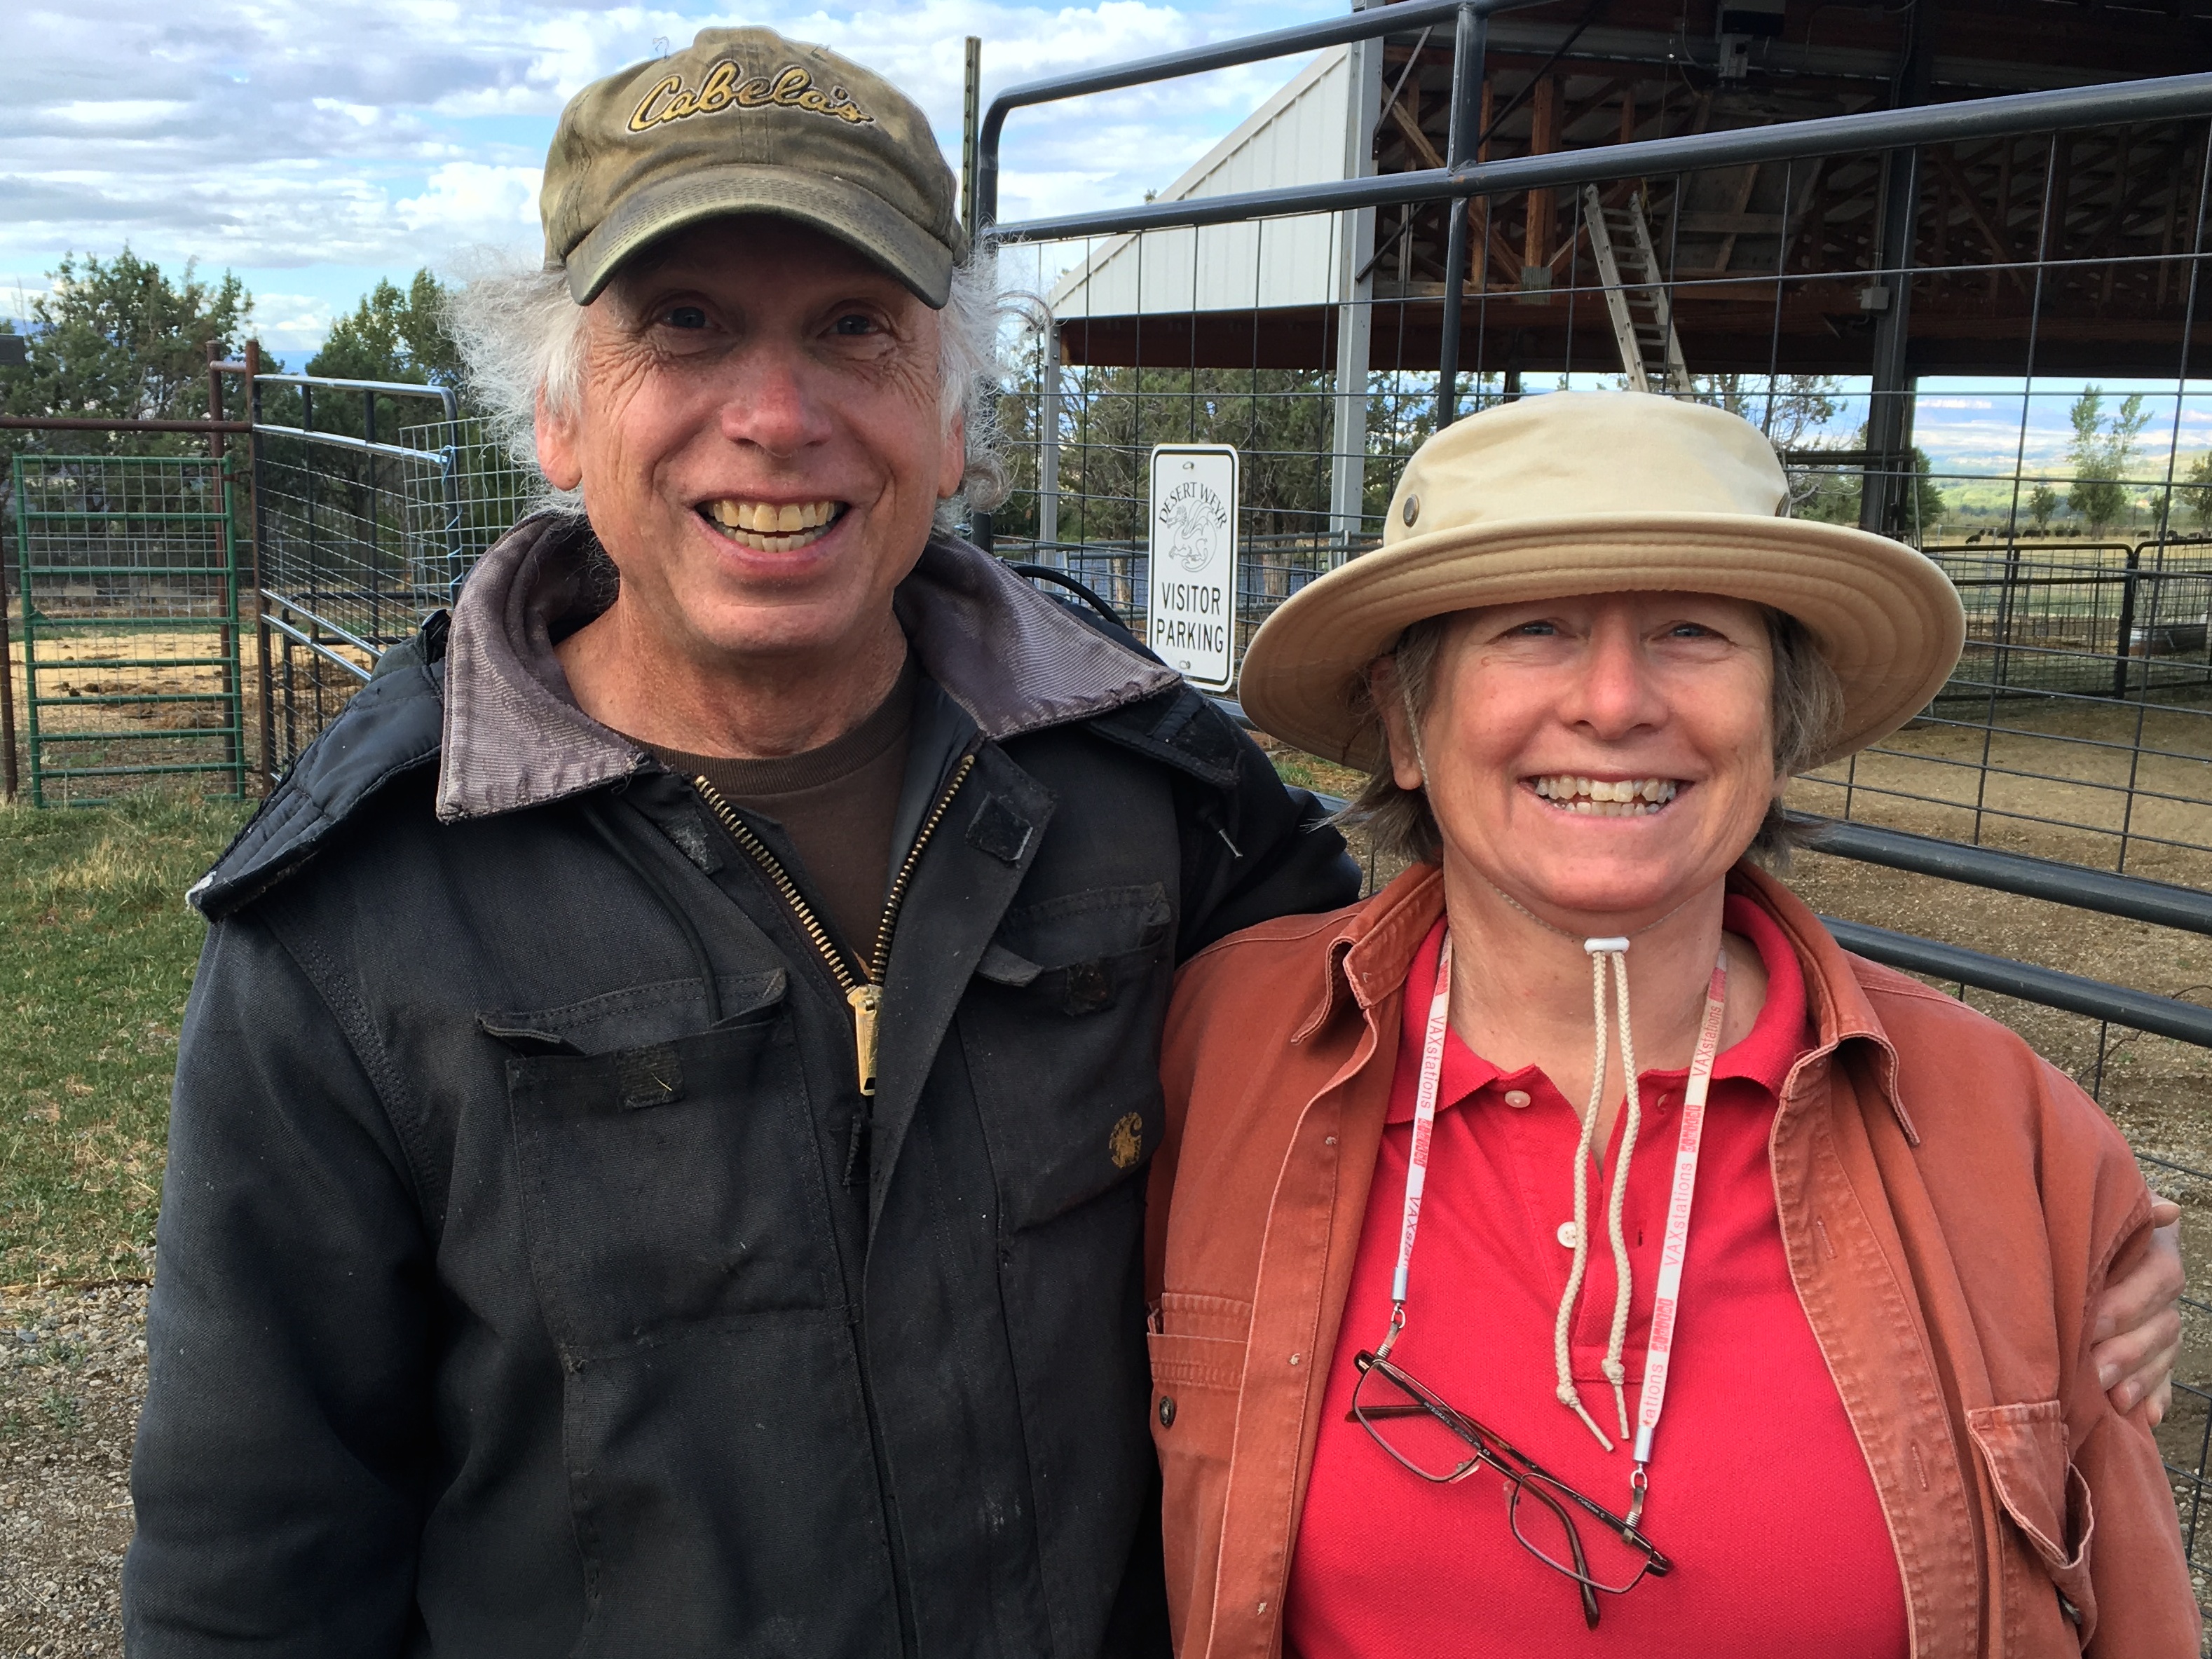
person, people, jockey